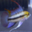
Label: aquarium_fish